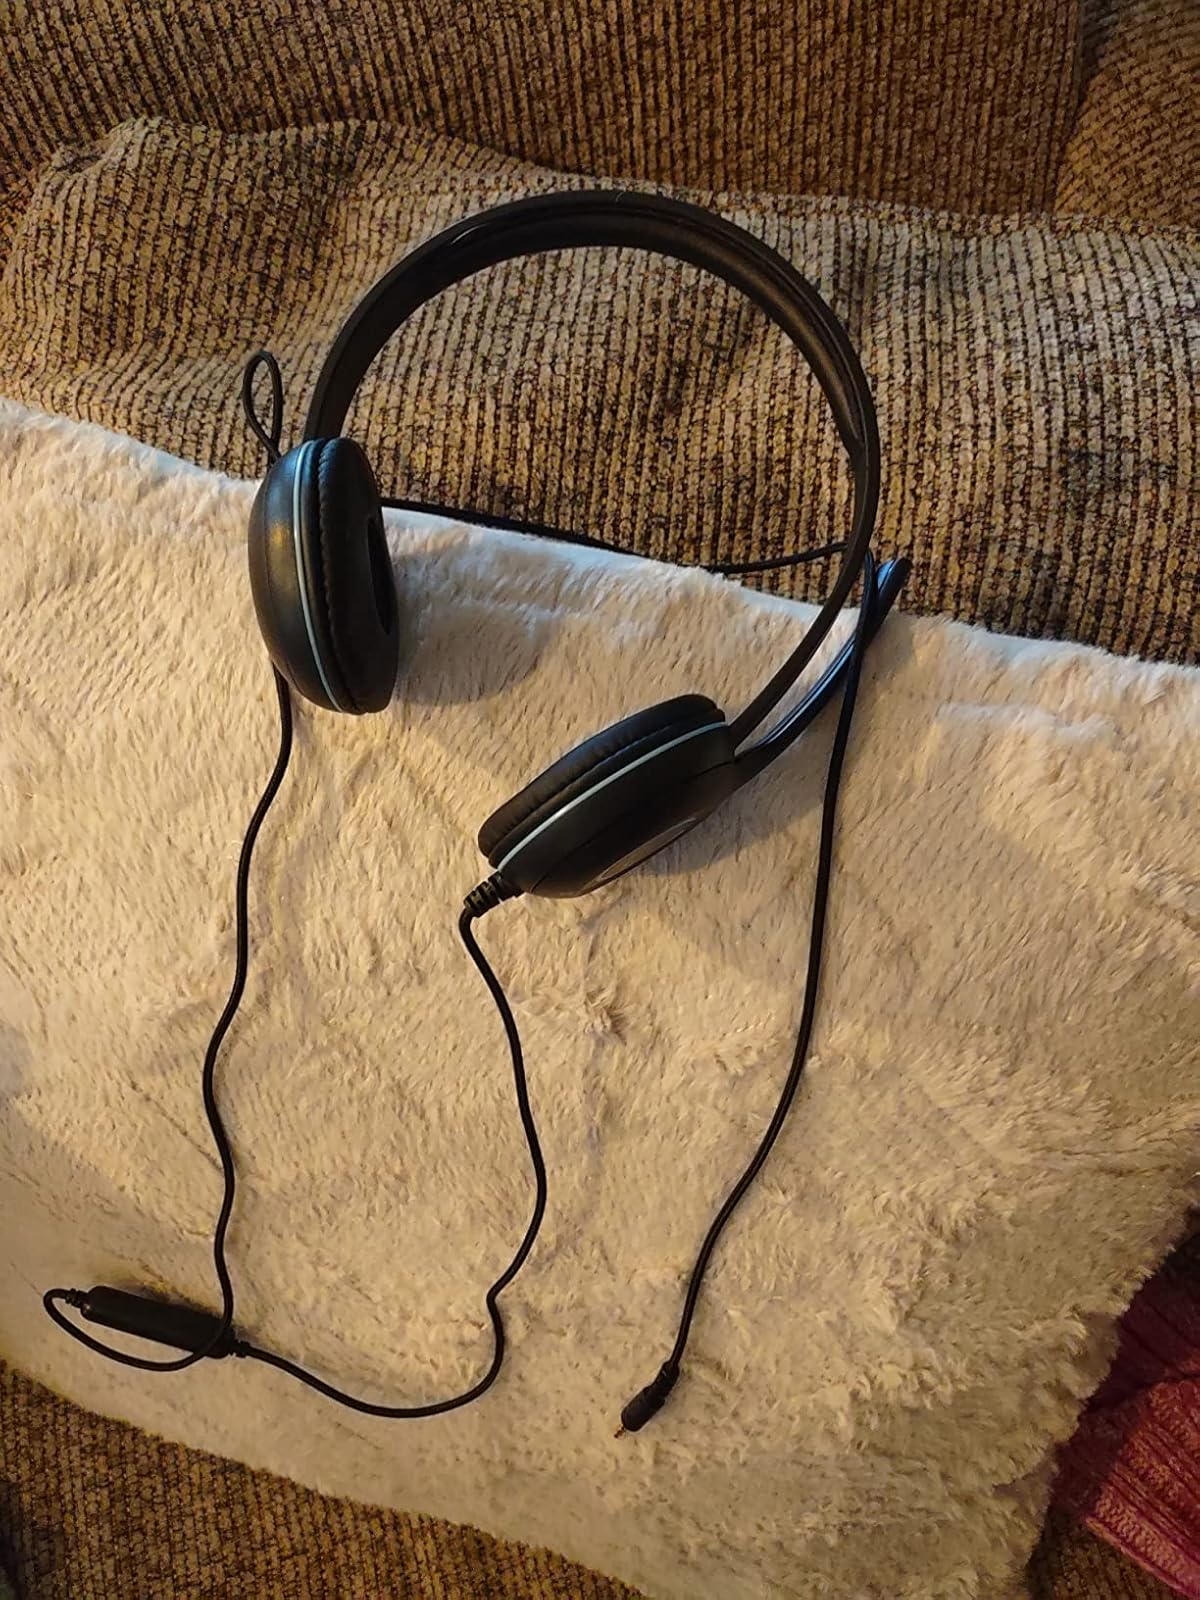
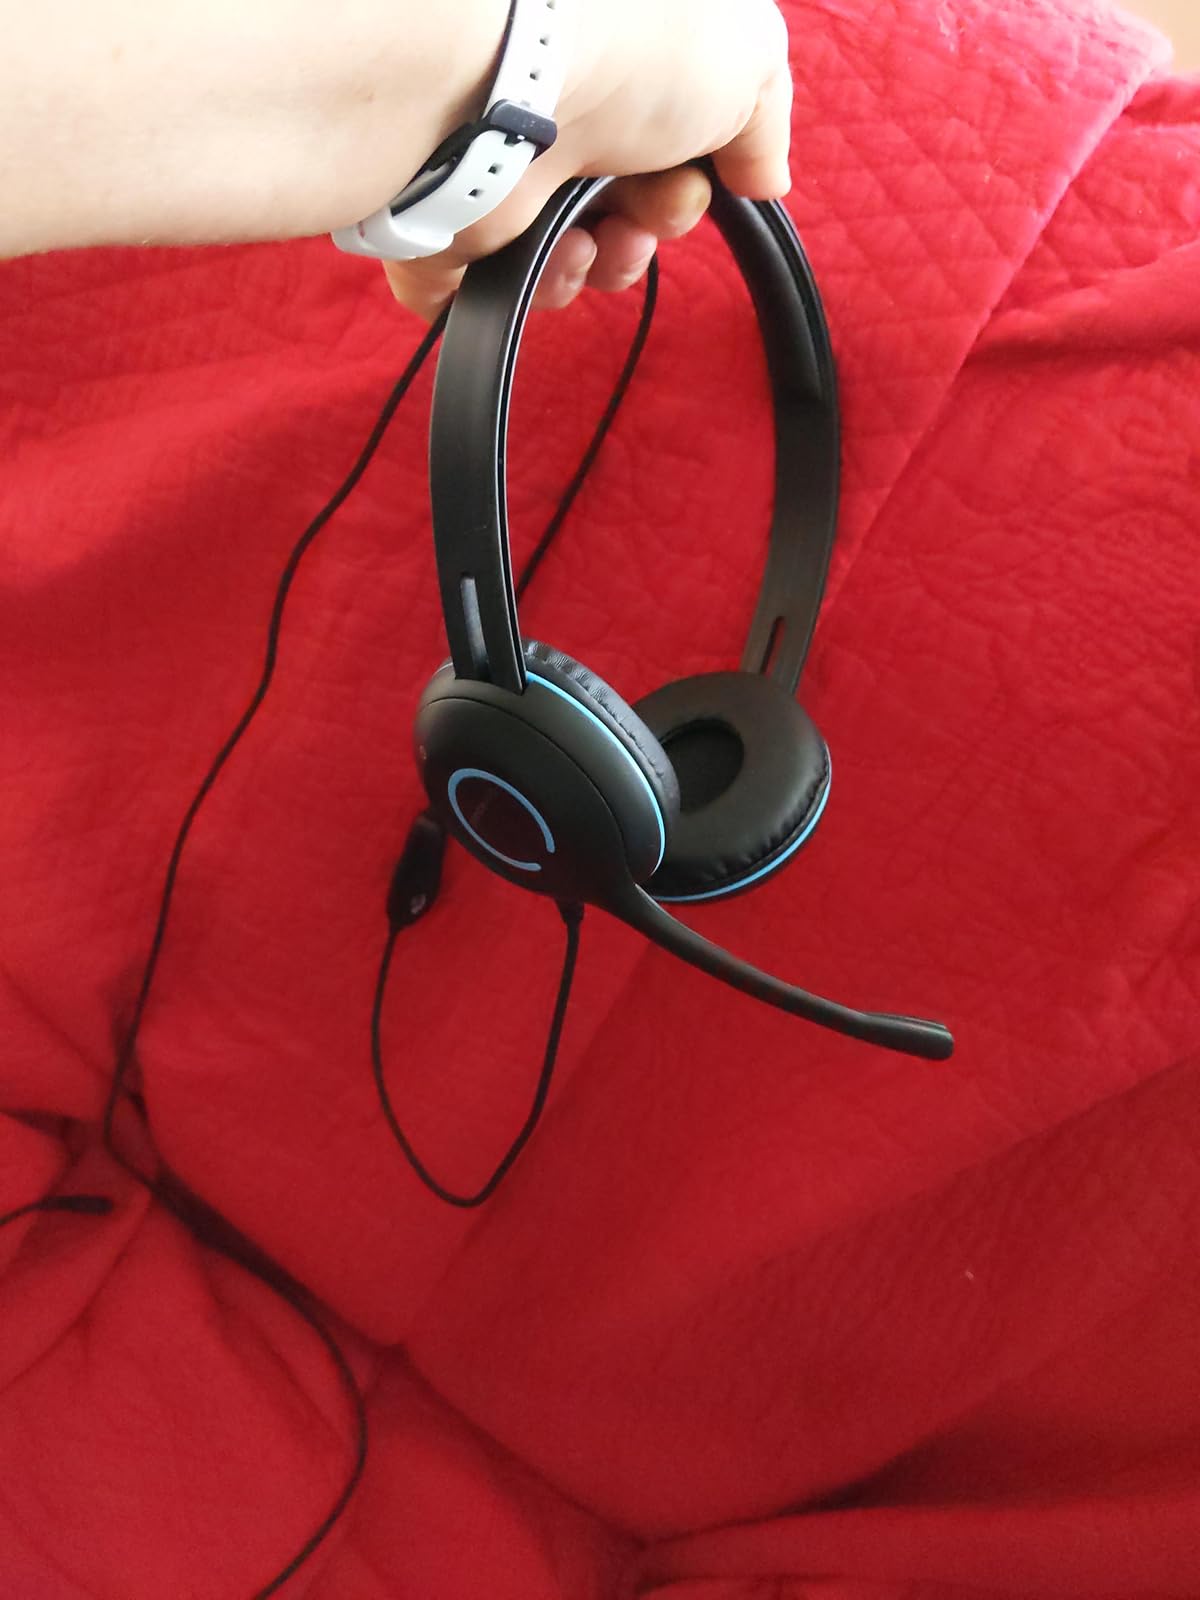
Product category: headphones
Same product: yes